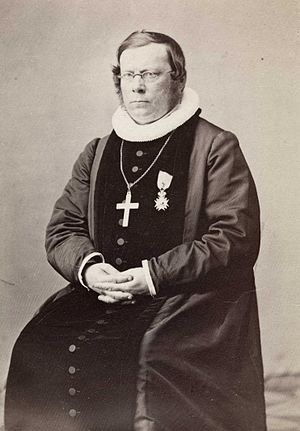
Carl Peter Parelius Essendrop
Carl Peter Parelius Essendrop var en norsk biskop, bror til Bernhard Ludvig Essendrop.